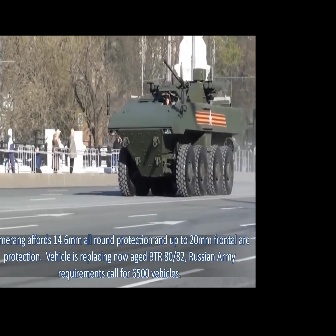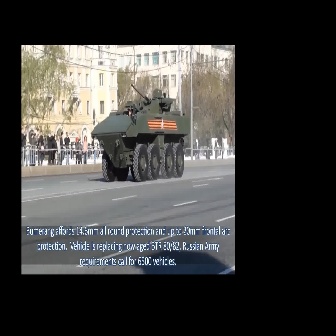
  Please identify the target specified by the bounding box [106,59,241,195] in the first image and locate it in the second image. Return the coordinates in [x_min,y_min,x_max,y_max] format.
Answer: [91,83,189,180]